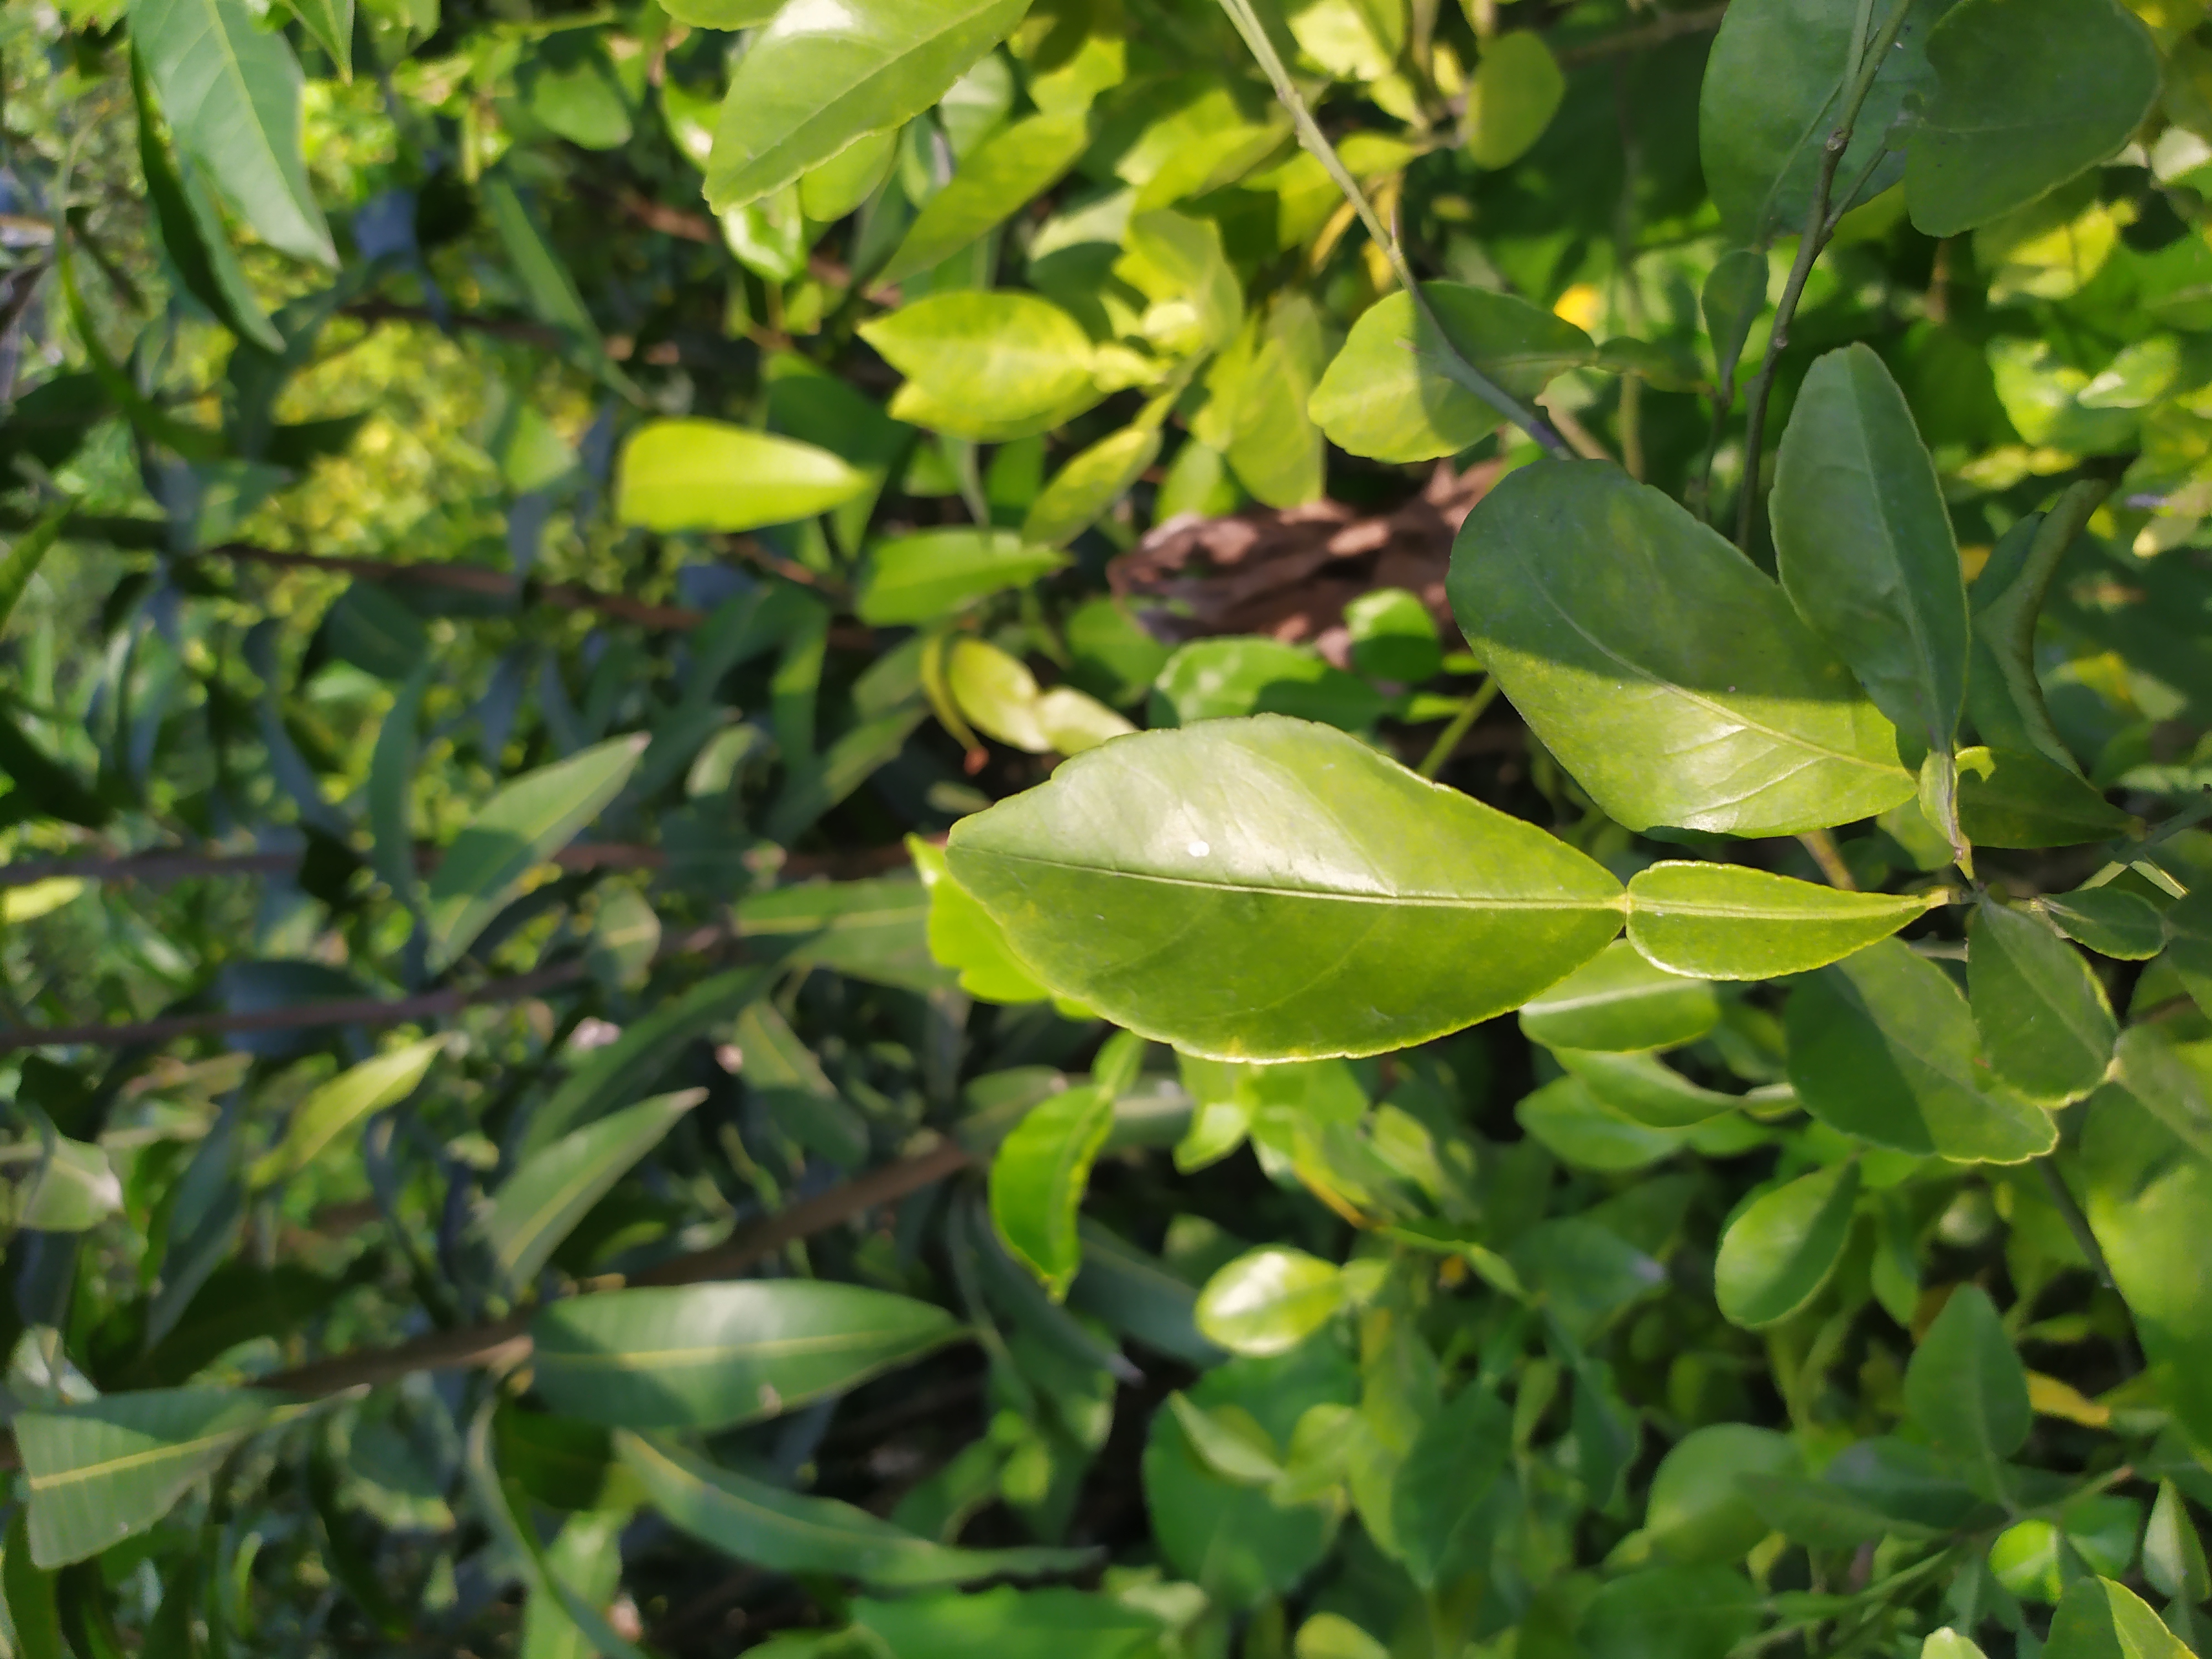
Mandarin leaf variety: Nagpuri